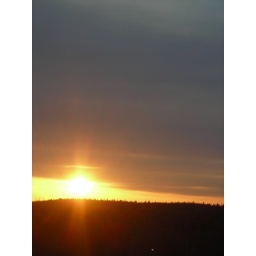
Sunrise up at the top of the hill in Eveleth, just the other side of the water towers